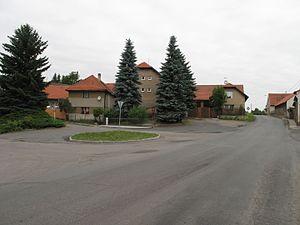
Výžerky est une commune du district de Prague-Est, dans la région de Bohême-Centrale, en République tchèque. Sa population s'élevait à 172 habitants en 2020.